SIPA S.1000 Coccinelle

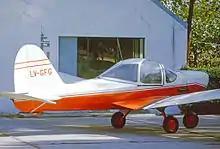
Sipa Coccinelle No. 03 at San Justo airfield near Buenos Aires Argentina in April 1975

The prototype first flew on 11 June 1955. Series production by Société Industrielle pour l'Aéronautique (SIPA) was planned to commence in 1956, but only two further examples were completed with the last being exported to Argentina.